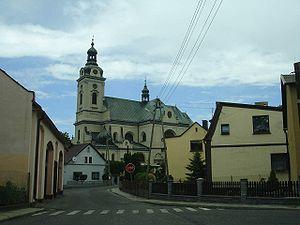
Krzanowice est une ville de la voïvodie de Silésie et du powiat de Racibórz. Elle est le siège de la gmina de Krzanowice. Elle s'étend sur 3,19 km² et comptait 2.149 habitants en 2008.
La gmina de Krzanowice est une commune urbaine-rurale de la voïvodie de Silésie et du powiat de Racibórz. Elle s'étend sur 47,06 km² et comptait 6 082 habitants en 2006. Son siège est la ville de Krzanowice qui se situe à environ 11 kilomètres au sud-ouest de Racibórz et à 68 kilomètres à l'ouest de Katowice.